Hematochezia

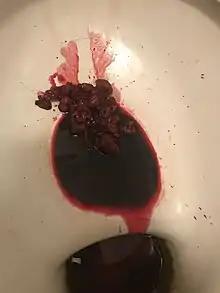

Hematochezia is a form of blood in stool, in which fresh blood passes through the anus while defecating. It differs from melena, which commonly refers to blood in stool originating from upper gastrointestinal bleeding (UGIB). The term derives from Greek αἷμα ("blood") and χέζειν ("to defaecate"). Hematochezia is commonly associated with lower gastrointestinal bleeding, but may also occur from a brisk upper gastrointestinal bleed. The difference between hematochezia and rectorrhagia is that rectal bleeding is not associated with defecation; instead, it is associated with expulsion of fresh bright red blood without stools. The phrase bright red blood per rectum is associated with hematochezia and rectorrhagia.